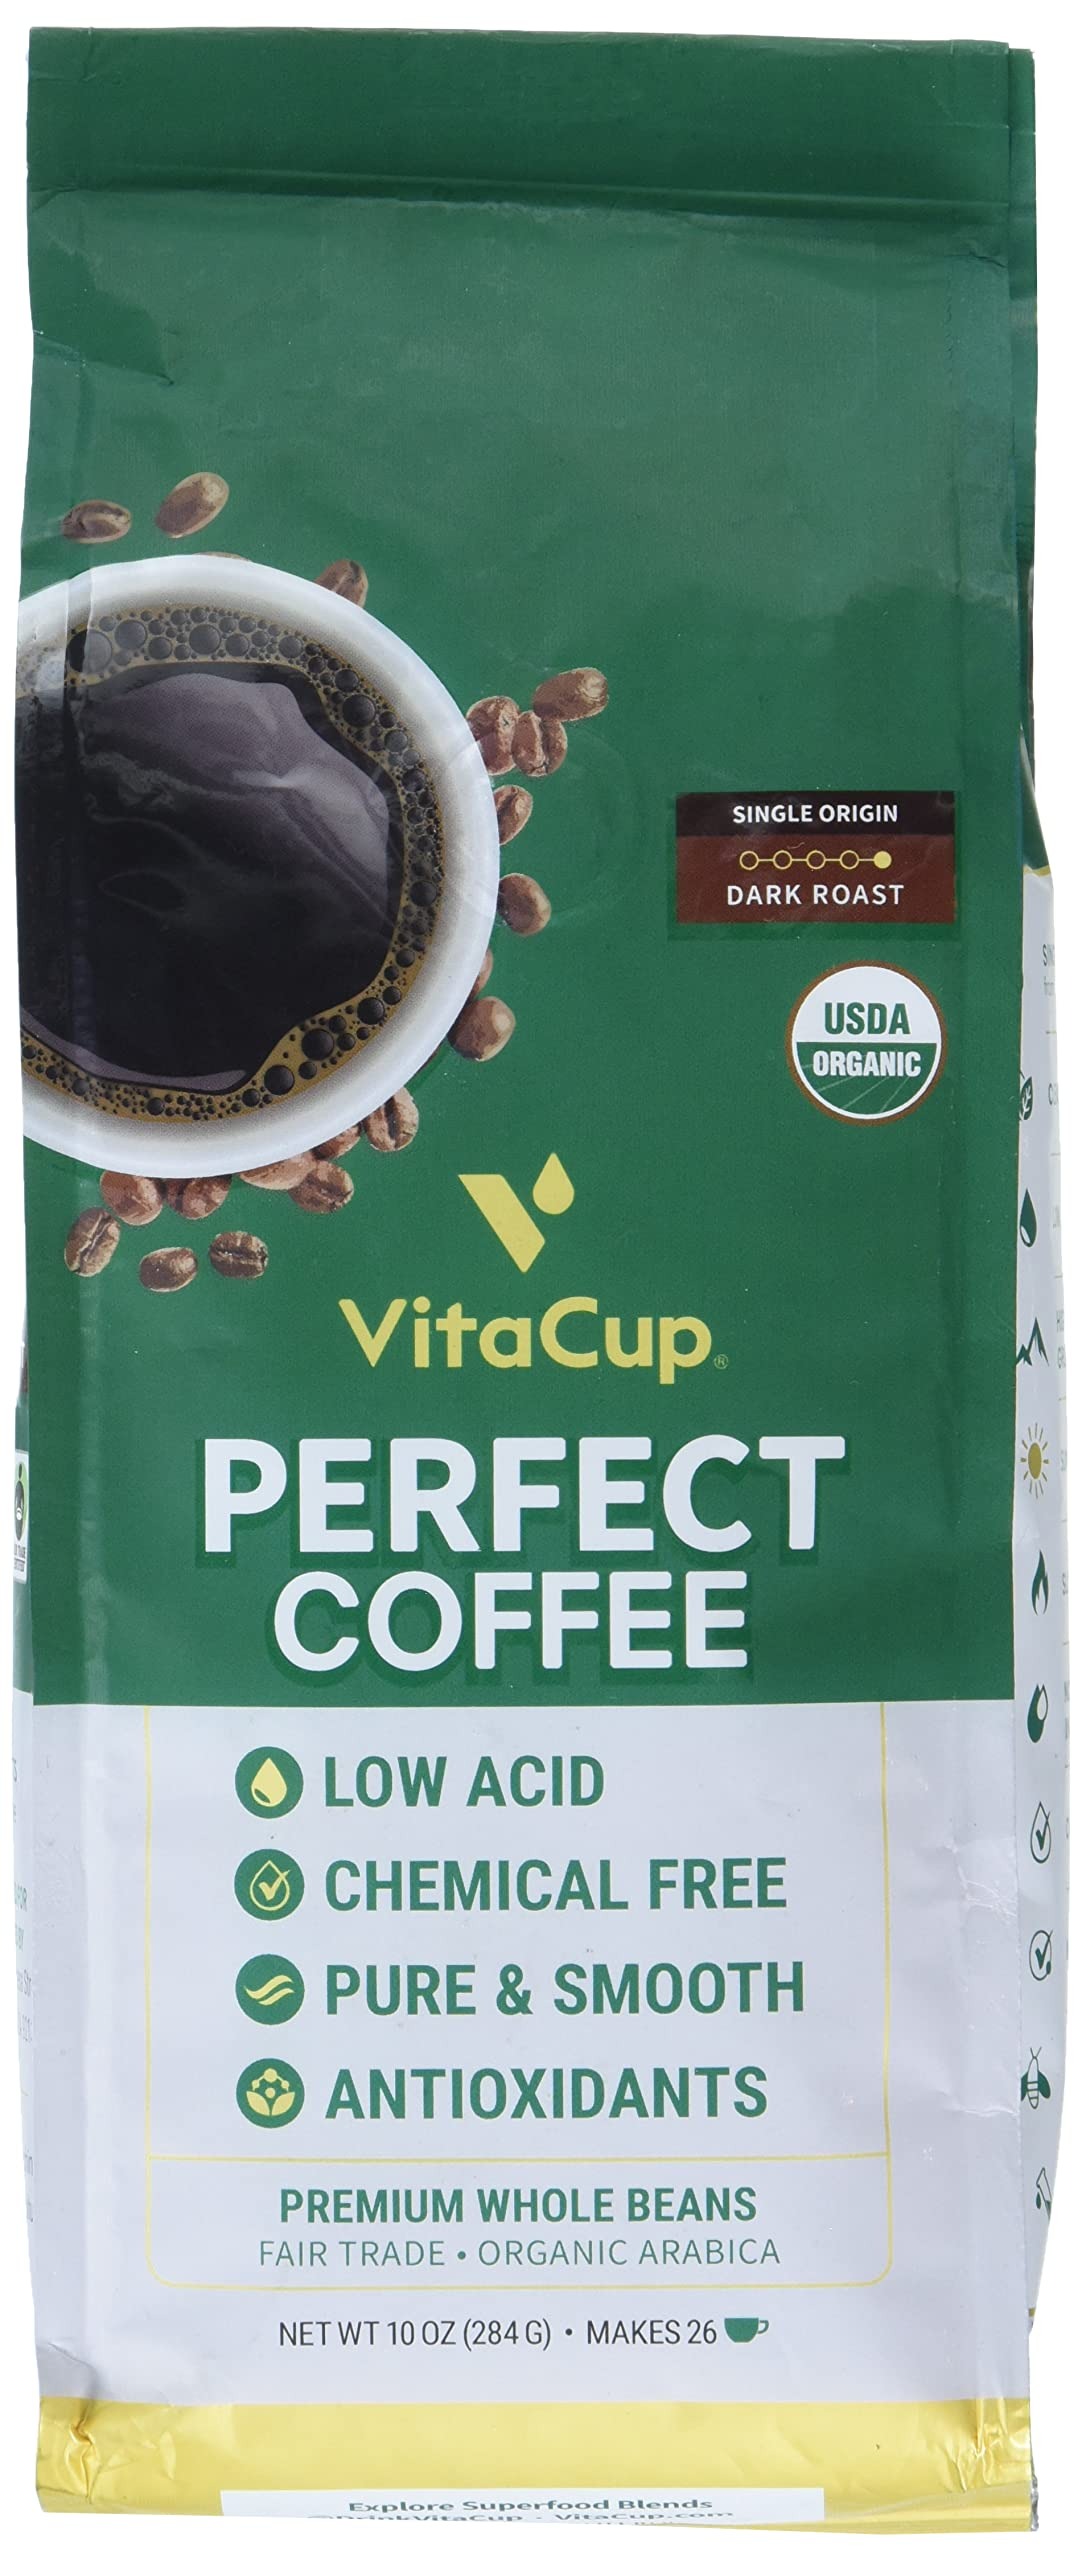
Item Name: VitaCup Organic Perfect Whole Bean Coffee, 10 OZ
Bullet Point 1: No hydrogenated fats or high fructose corn syrup allowed
Bullet Point 2: Organic, local, global and fair trade options available
Product Description: Coffee
Value: 10.0
Unit: Ounce

Price: 18.95